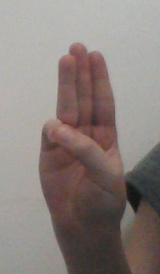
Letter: thaa